R v Bonjon

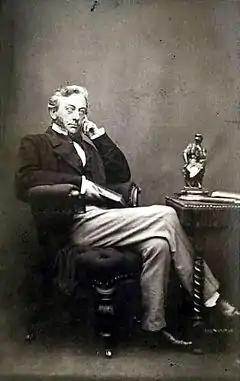
A photographic portrait of Justice Willis, c. 1863–1877.

Judge Willis opened his judgment by stating that "I do not consider myself bound by the opinion of either Mr. Chief Justice Forbes, Mr. Justice Burton, or Mr. Chief Justice Dowling in the present case." He then noted that it was not disputed that the colonial courts had jurisdiction over crimes committed by Aboriginal people against the colonists, or vice versa, giving several examples of such cases. He also emphasised the duty of a judge, not only to fully exercise their jurisdiction, but also to refrain from doing so where there is reasonable doubt about that jurisdiction.